Mark Renton

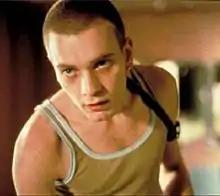
Ewan McGregor as Mark Renton in "Trainspotting" (1996)

Mark Renton is a fictional character who appears as the protagonist in the novels "Trainspotting" (1993) and "Porno" (2002) written by Irvine Welsh. He also appears in the 1996 film adaptation of "Trainspotting" and its sequel "T2 Trainspotting" (2017), in both of which he is portrayed by Ewan McGregor.